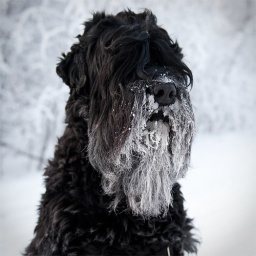
Dasha, the black russian terrier after a hike. She is in her element in Alaska in the winter.